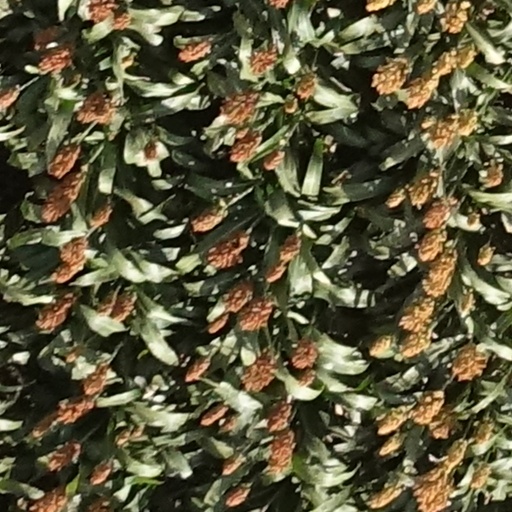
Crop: sorghum